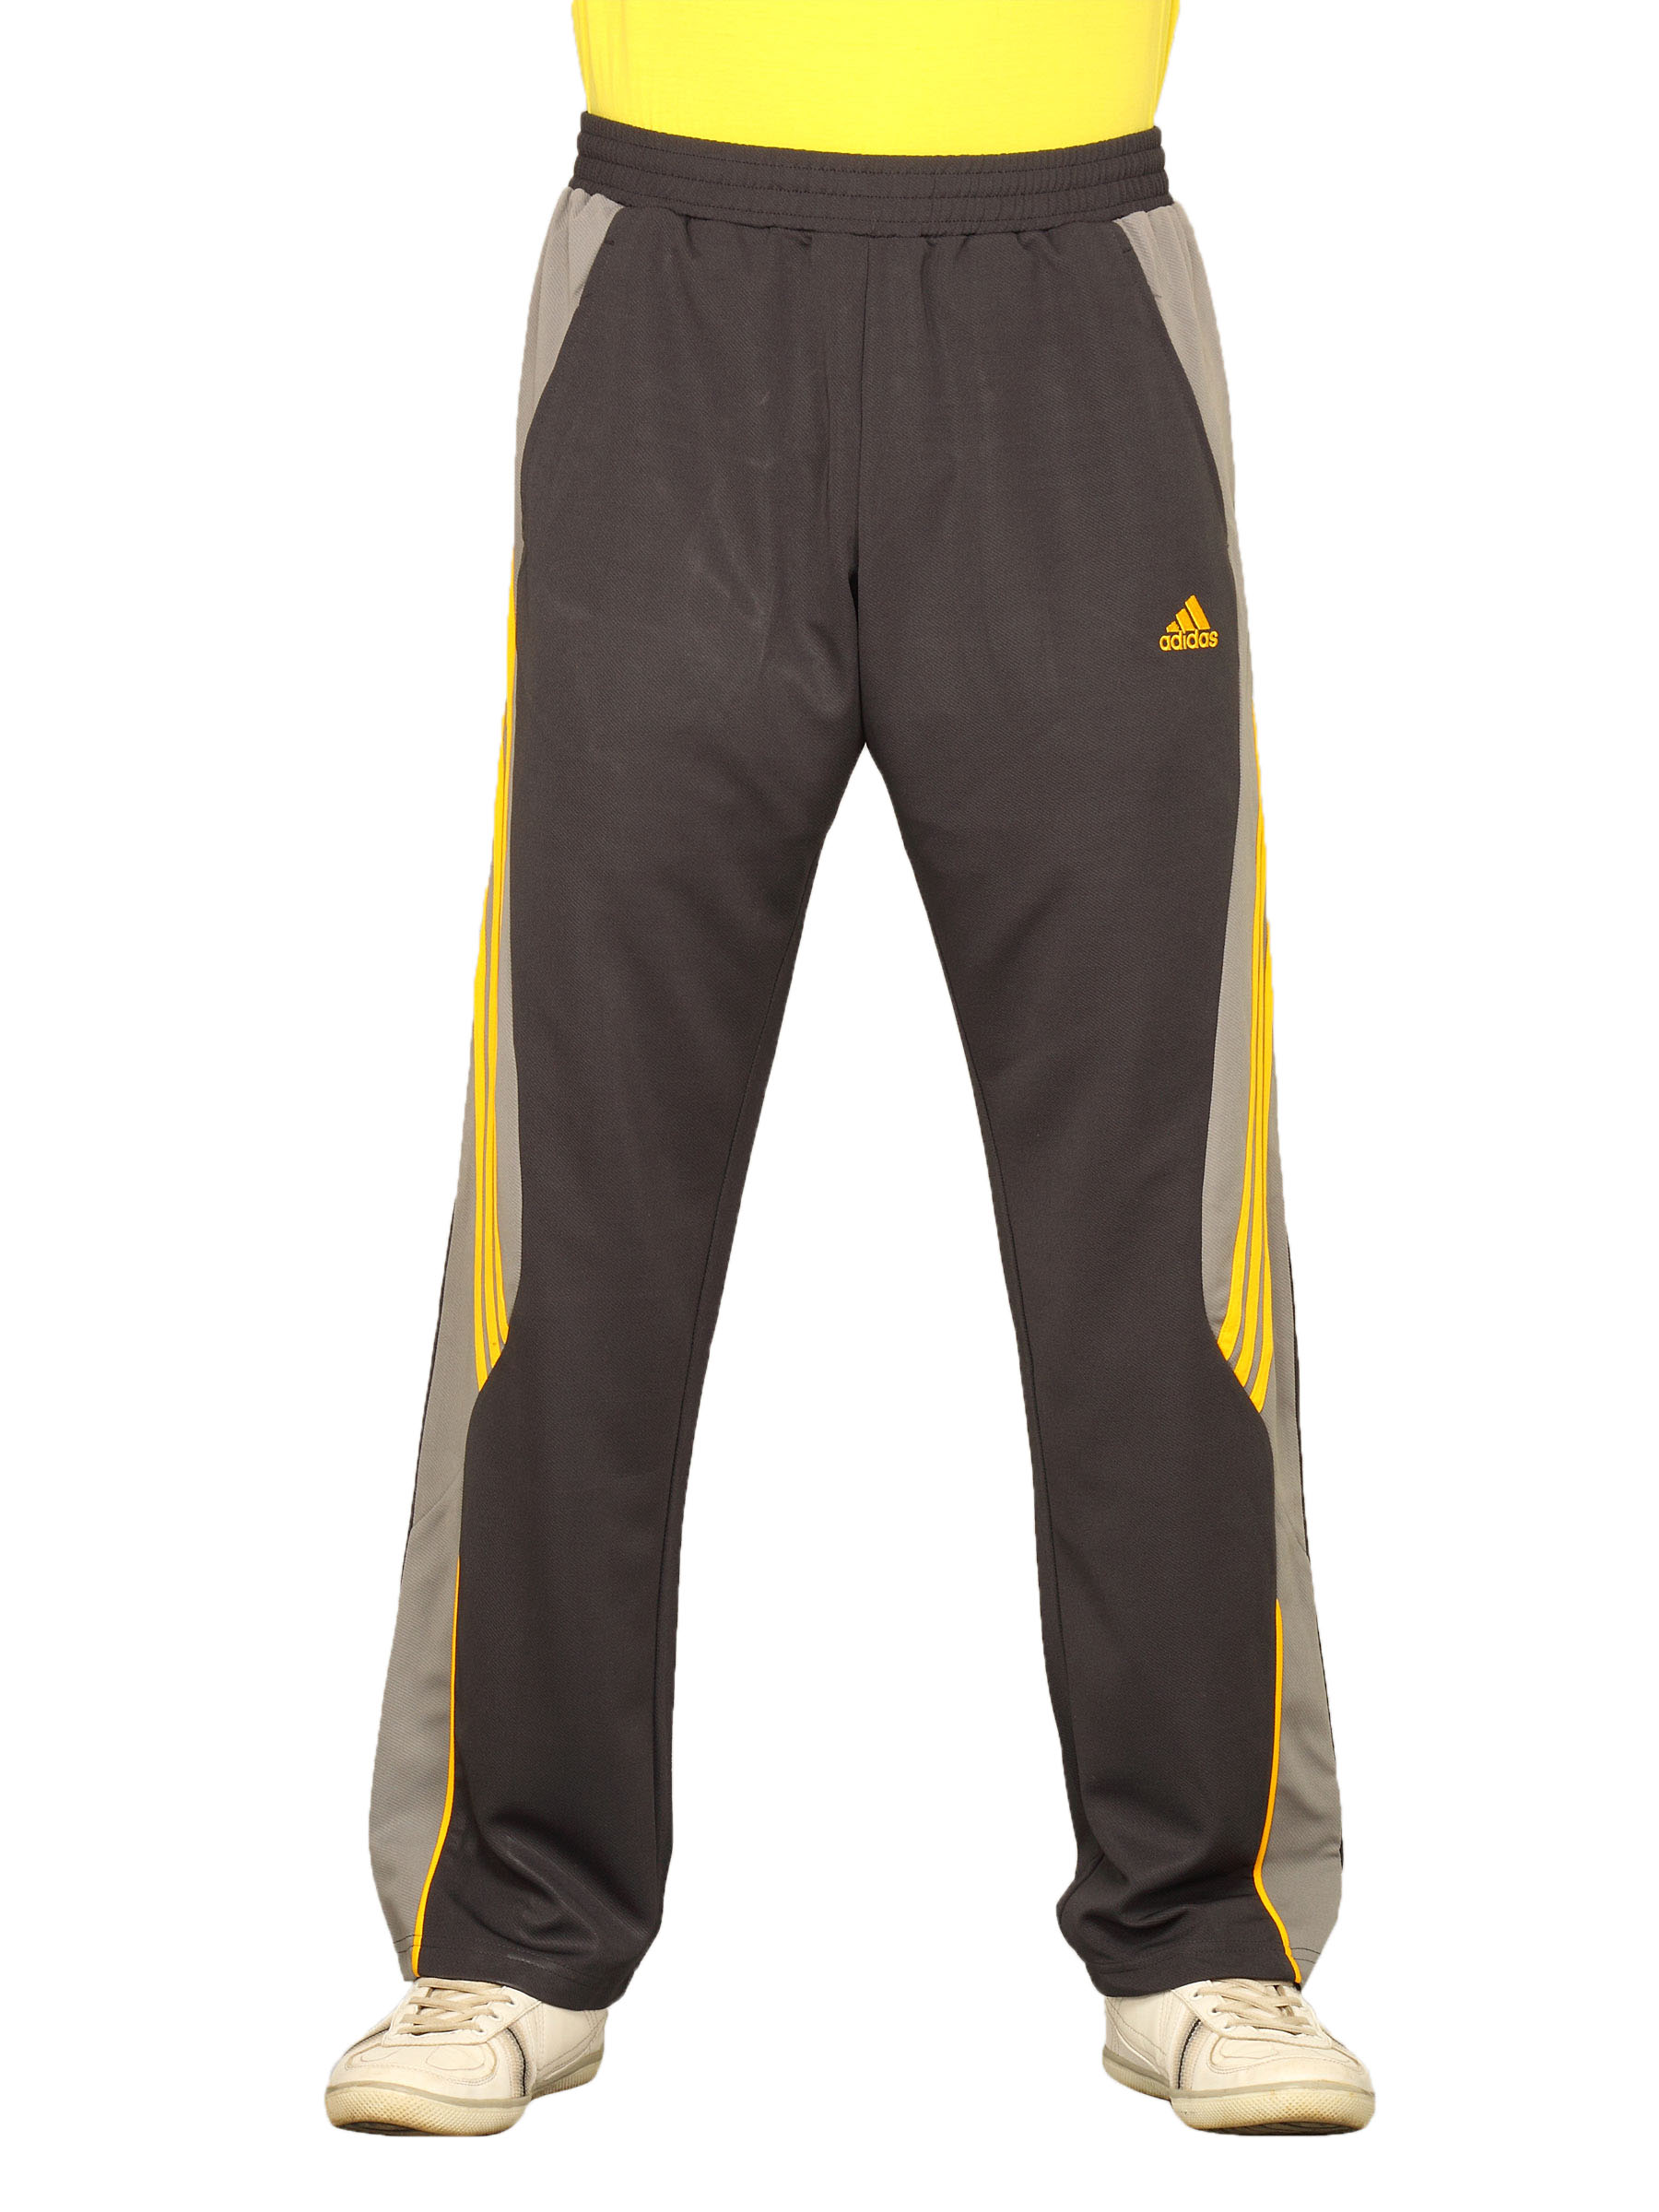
ADIDAS Men's Shale Yellow Track Pant
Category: Apparel / Bottomwear / Track Pants
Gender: Men
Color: Yellow
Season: Summer 2011
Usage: Sports